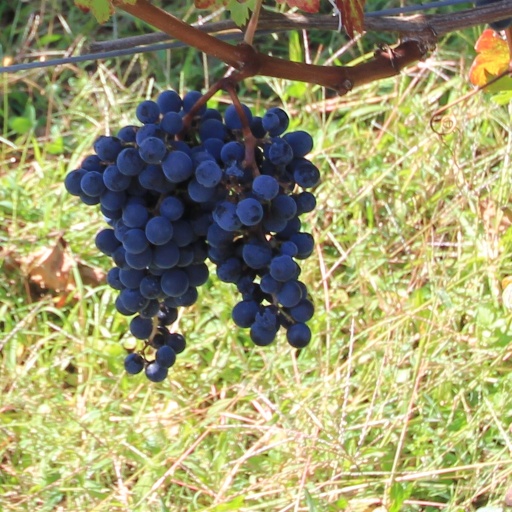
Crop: grape